2013–14 Oklahoma City Barons season

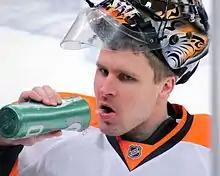
Goaltender Ilya Bryzgalov made his AHL debut with the Barons on November 15.

As a result of the continued Edmonton injuries trickle-down effect, the Barons started November with few veterans and nine skaters who had played for the ECHL last season. Oklahoma City suffered their second shutout loss of the season on November 1 with a 6–0 loss to the Chicago Wolves, one of the worst losses in the franchise's four-year history. They responded with a 4–2 victory over Chicago the next day. Goalie Olivier Roy, who was pulled from the net after allowing five goals in the first 21 shots in the first game, made 31 saves in the rematch. Lander was reassigned to the Barons after Ryan Hamilton was reactivated by the Oilers. Oklahoma City struggled with inconsistency problems due to the turnover with Edmonton: they had scored an average of about four goals in their five wins of the season thus far, but only about 1.1 in their seven losses. The Oilers signed a goaltender Ilya Bryzgalov to a $1.7 million contract on November 8, and he began practicing with the Barons. Goalie Tyler Bunz made 34 saves in his first AHL start against San Antonio on November 9, but the team fell 3–2 after the Rampage scored two shootout goals and only Ryan Hamilton scored for Oklahoma City. The Barons defeated San Antonio by the same score on November 12, with Omark getting the game-winner after sliding the pick behind his back and between his legs before scoring against goalie Jacob Markström. The goal generated a great deal of attention, becoming the most-viewed video on the Oklahoma City Barons website with over 75,000 views in the first 24 hours, and making ESPN SportsCenter's top ten plays, a rarity for the AHL.